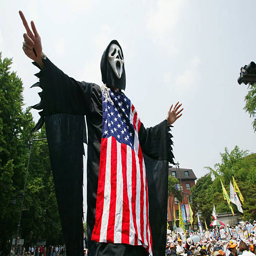
a masked protester wears a black gown during a rally against a meeting .